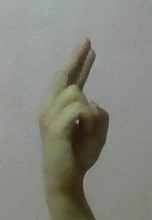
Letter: zay